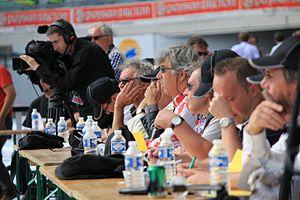
Jury de la BAS lors de l'épreuve d'été du championnat national de bagadoù de 1ère division, organisée au stade du Moustoir à Lorient.
Un bagad [baɡad] est un ensemble musical de type orchestre, inspiré à l'origine du pipe band écossais, interprétant des airs le plus souvent issus du répertoire traditionnel breton. Il est composé de trois pupitres : bombarde, cornemuse écossaise et percussions. Le pupitre percussions comporte toujours des caisses claires écossaises, complétées par diverses percussions non traditionnelles selon l'importance et l'identité musicale du groupe.